Edna Lewis Thomas

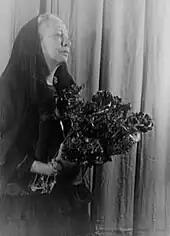
Thomas in "A Streetcar Named Desire", 1948

Thomas portrayed a Mexican woman in the Broadway production of "A Streetcar Named Desire" in 1946. She reprised the role on stage in 1950 and again in the 1951 film "A Streetcar Named Desire". It was her only film credit. Following another reprisal of the play "A Streetcar Named Desire" in 1956, Thomas retired from acting. She spent the rest of her life in New York.